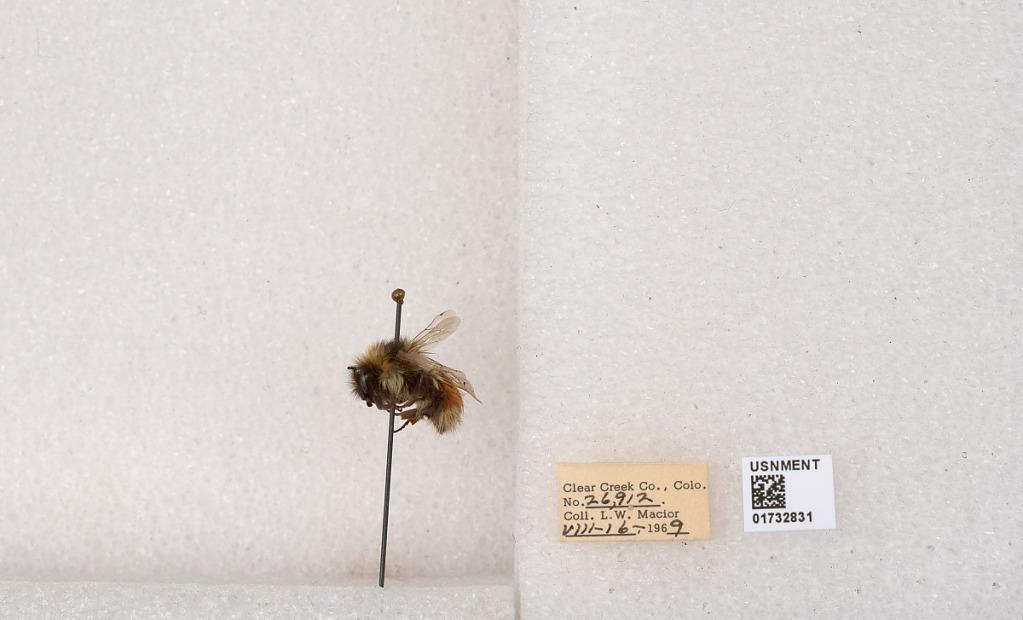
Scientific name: Bombus (Pyrobombus) sylvicola Kirby
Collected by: L. Macior
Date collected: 1969-8-16
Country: United States
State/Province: Colorado
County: Clear Creek
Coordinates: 39.7006, -105.694